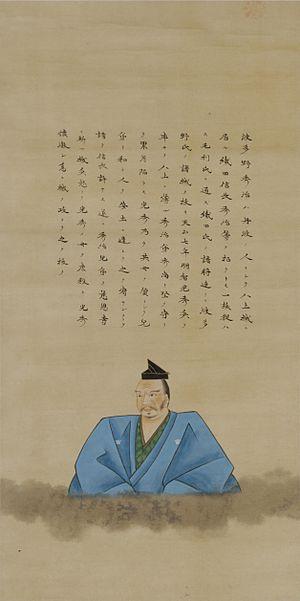
Hatano Hideharu est le fils ainé de Hatano Harumichi et chef du clan Hatano.